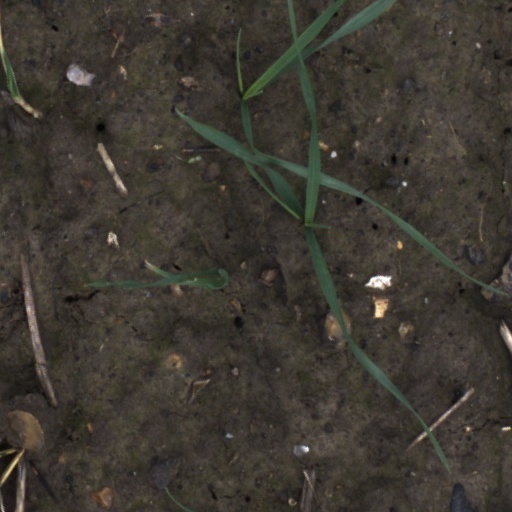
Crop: wheat